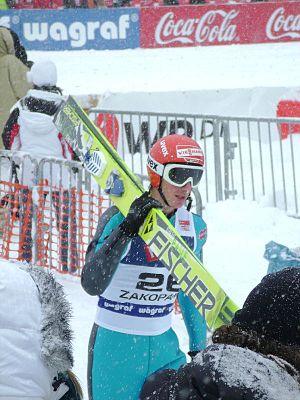
Michael Uhrmann, né le 16 septembre 1978 à Wegscheid, est un sauteur à ski allemand actif entre 1994 et 2011. Il est champion olympique dans l'épreuve par équipes des Jeux olympiques d'hiver de 2002, un an après son titre mondial, aussi par équipes. Il fait ses débuts en Coupe du monde en 1994 et obtient son premier podium individuel en décembre 2000 à Kuopio.